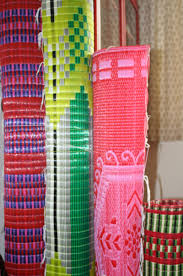
Nataal bii ngeen ma yónnee de gis naa ci biir nataal bi ay fasõy basaŋ, basaŋ yu ñu ràbbu am na roos am na wert am na xonq.